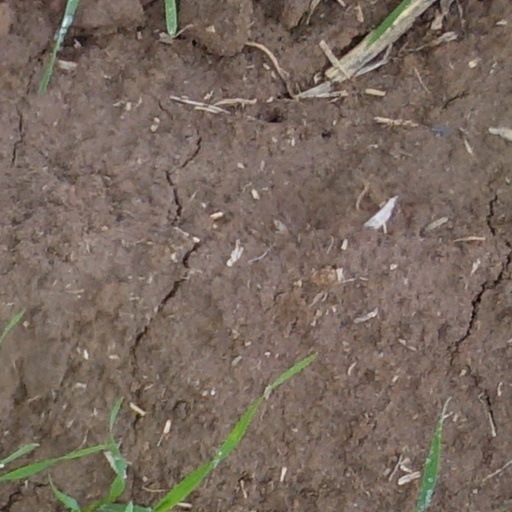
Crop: wheat